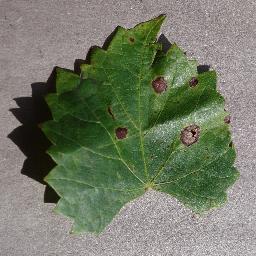
Label: Grape___Black_rot